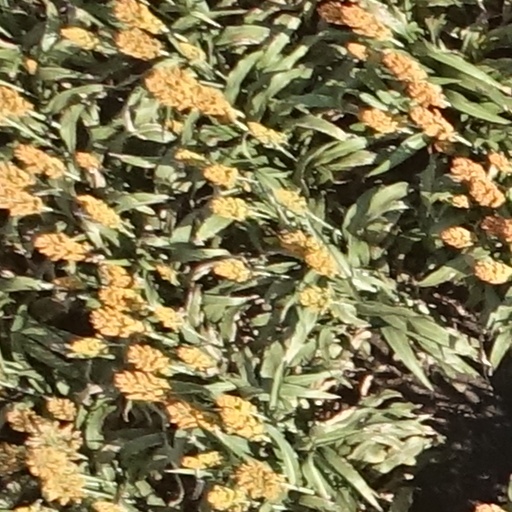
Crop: sorghum